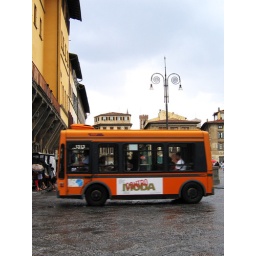
A nice orange bus I spotted in the Piazza del Duomo of Florence. 20070810T084946